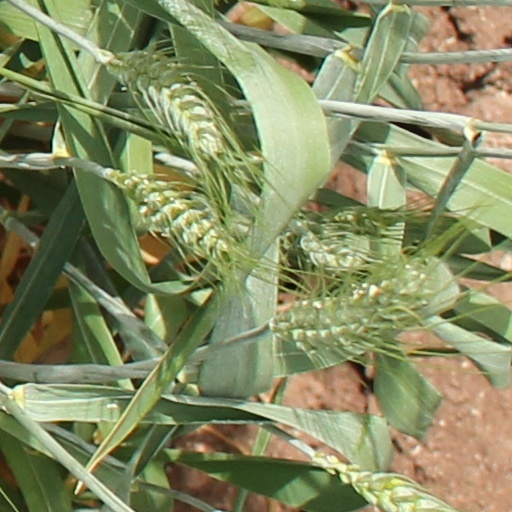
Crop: wheat